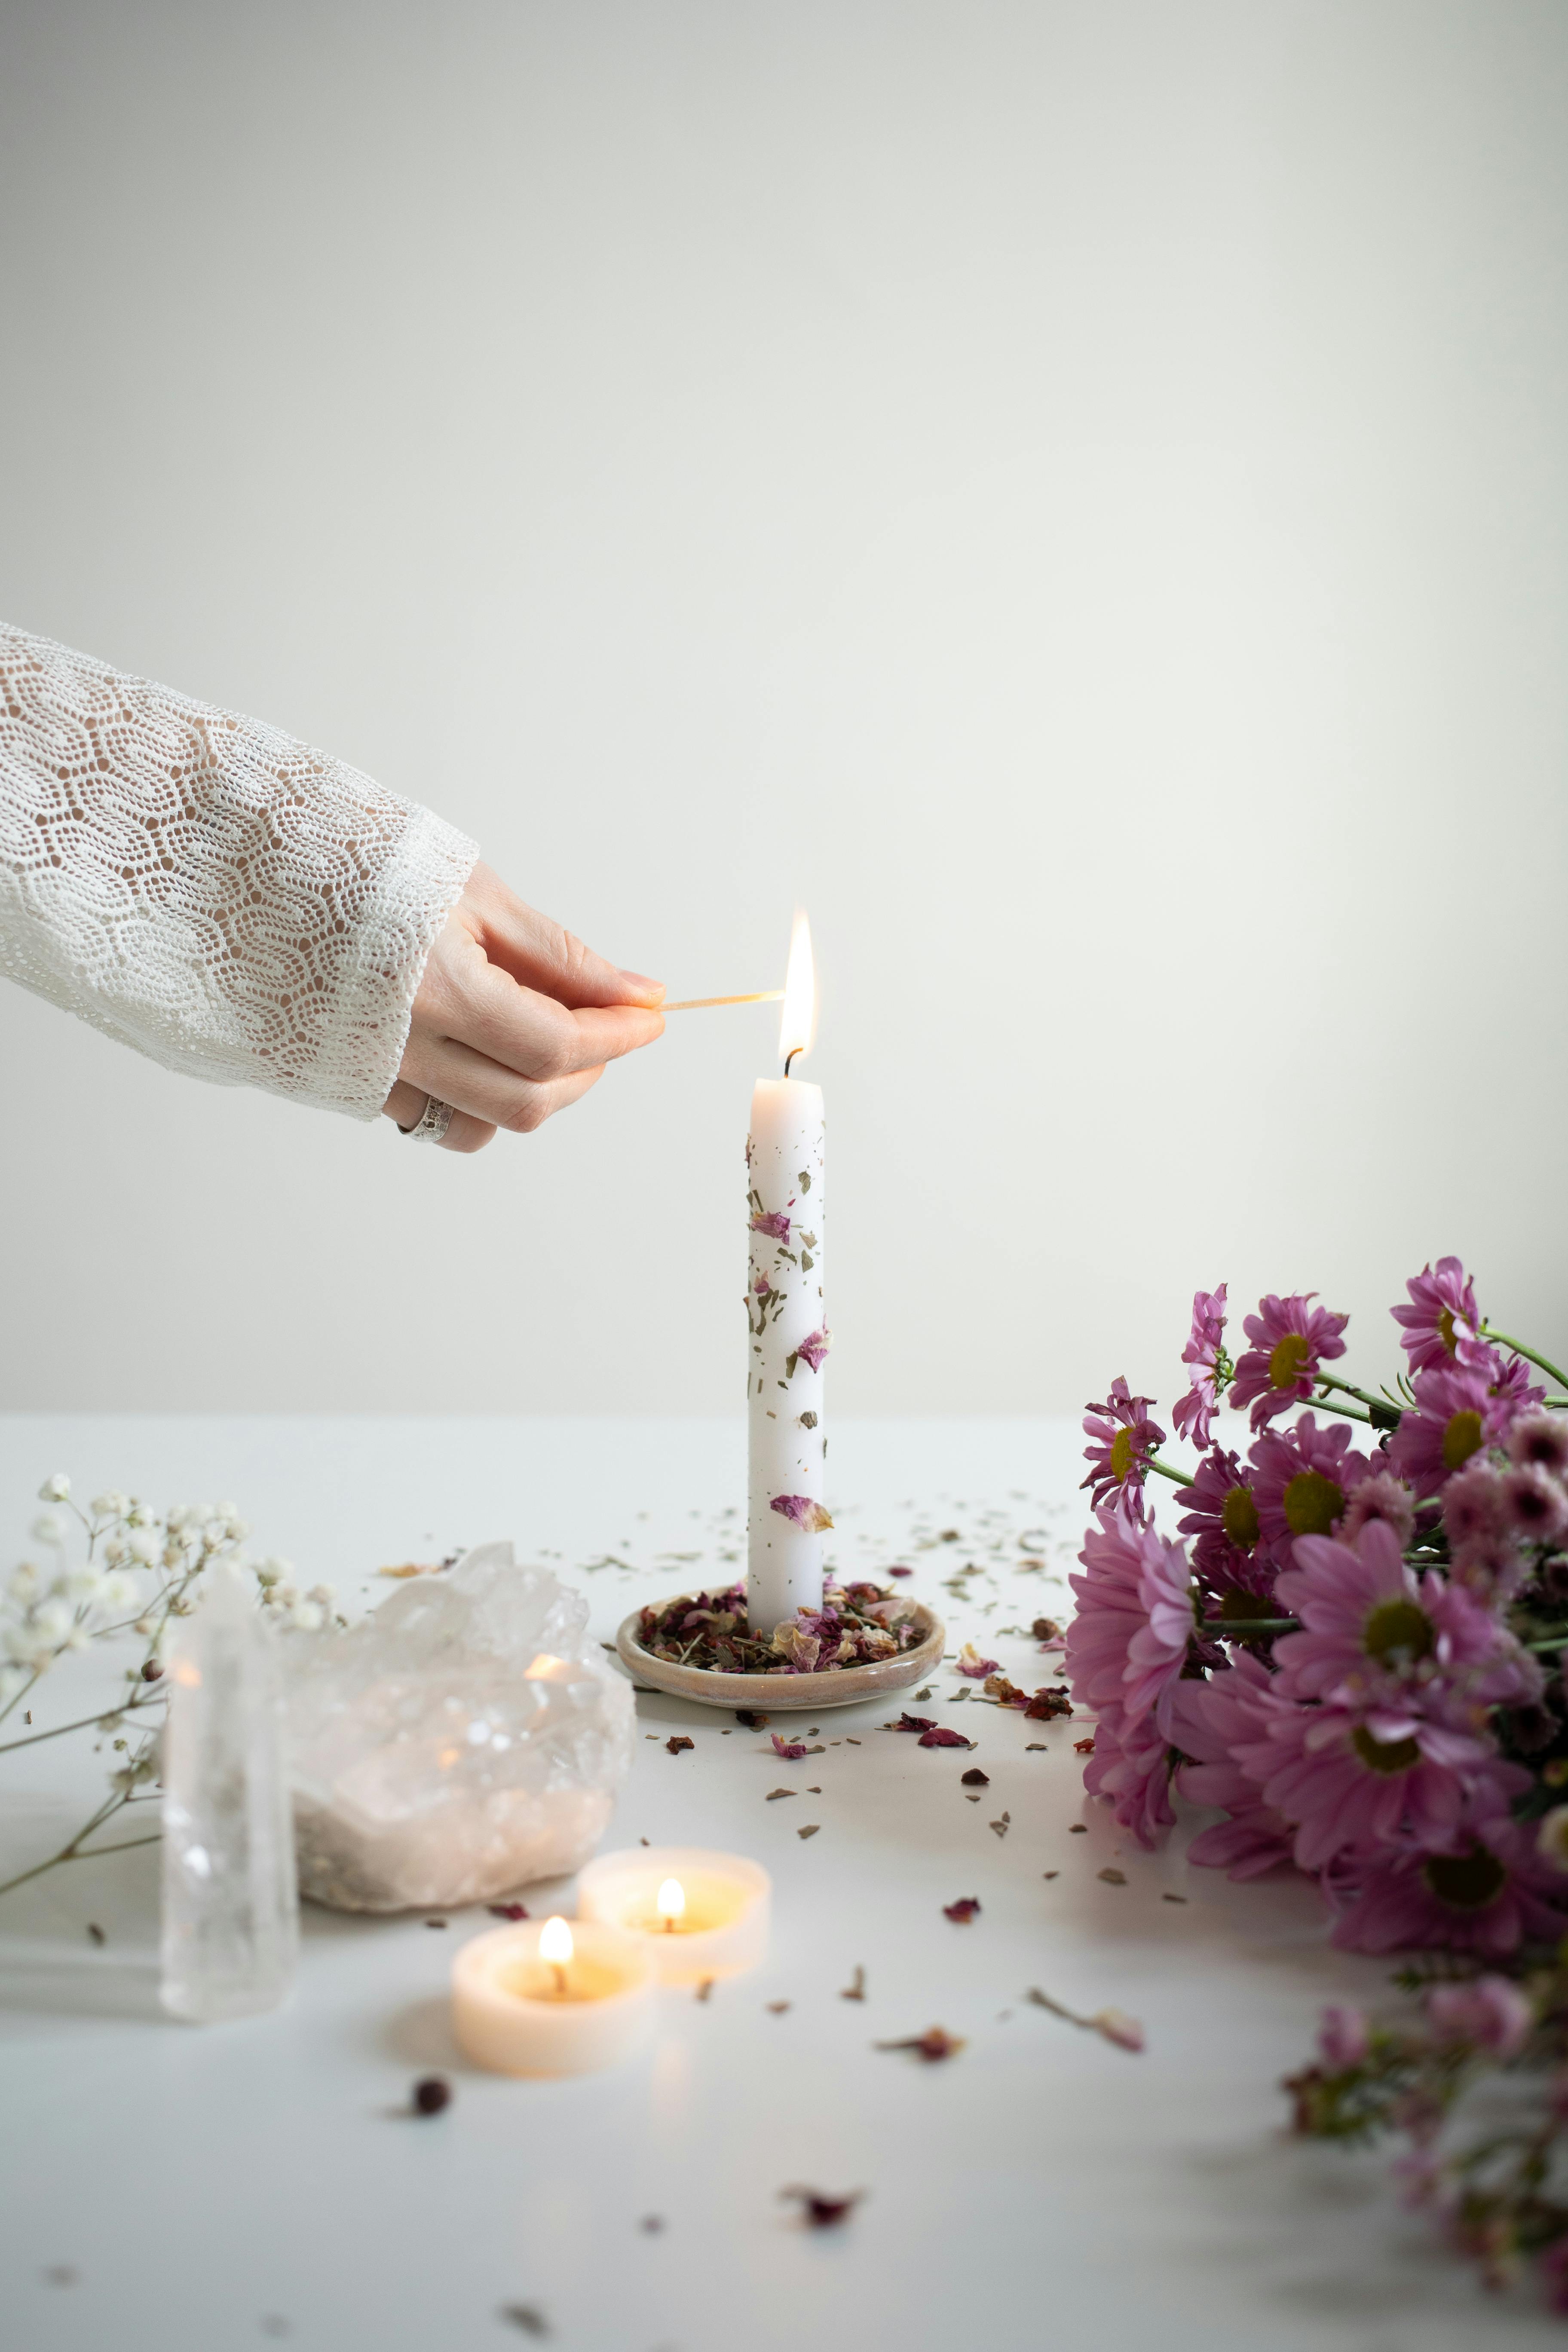
natural, hand, plant, flower, candle, petal, gesture, dress, drinkware, wax, flower arranging, wedding ceremony supply, twig, event, fire, bouquet, cut flowers, tree, artificial flower, glass, floral design, fashion accessory, floristry, room, peach, still life photography, centrepiece, nail, flame, jewellery, still life, sweetness, tradition, service, interior design, dessert, glass bottle, flowering plant, linens, ceremony